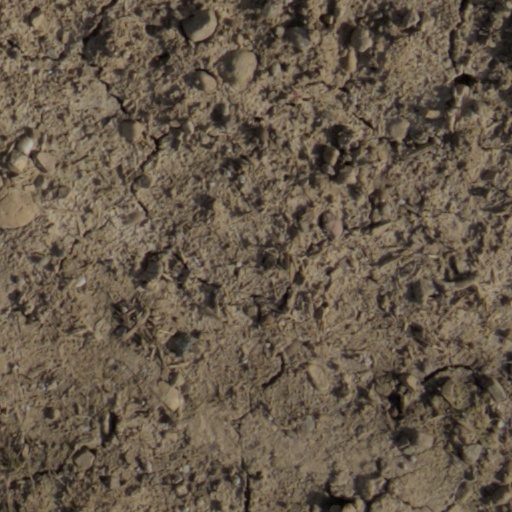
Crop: wheat